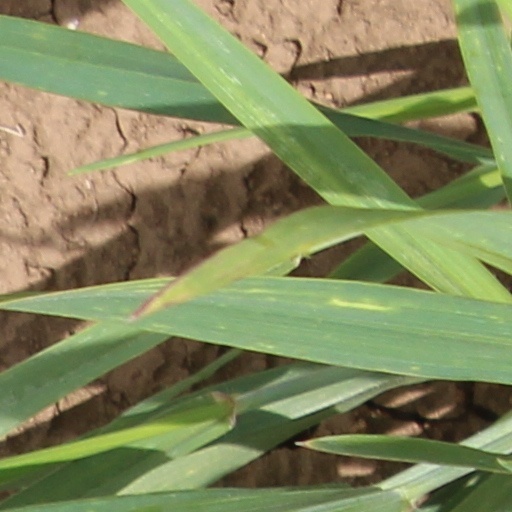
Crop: wheat